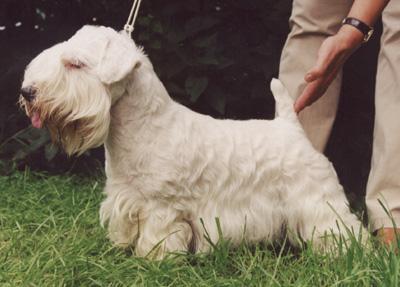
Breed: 211-n000058-Sealyham_terrier